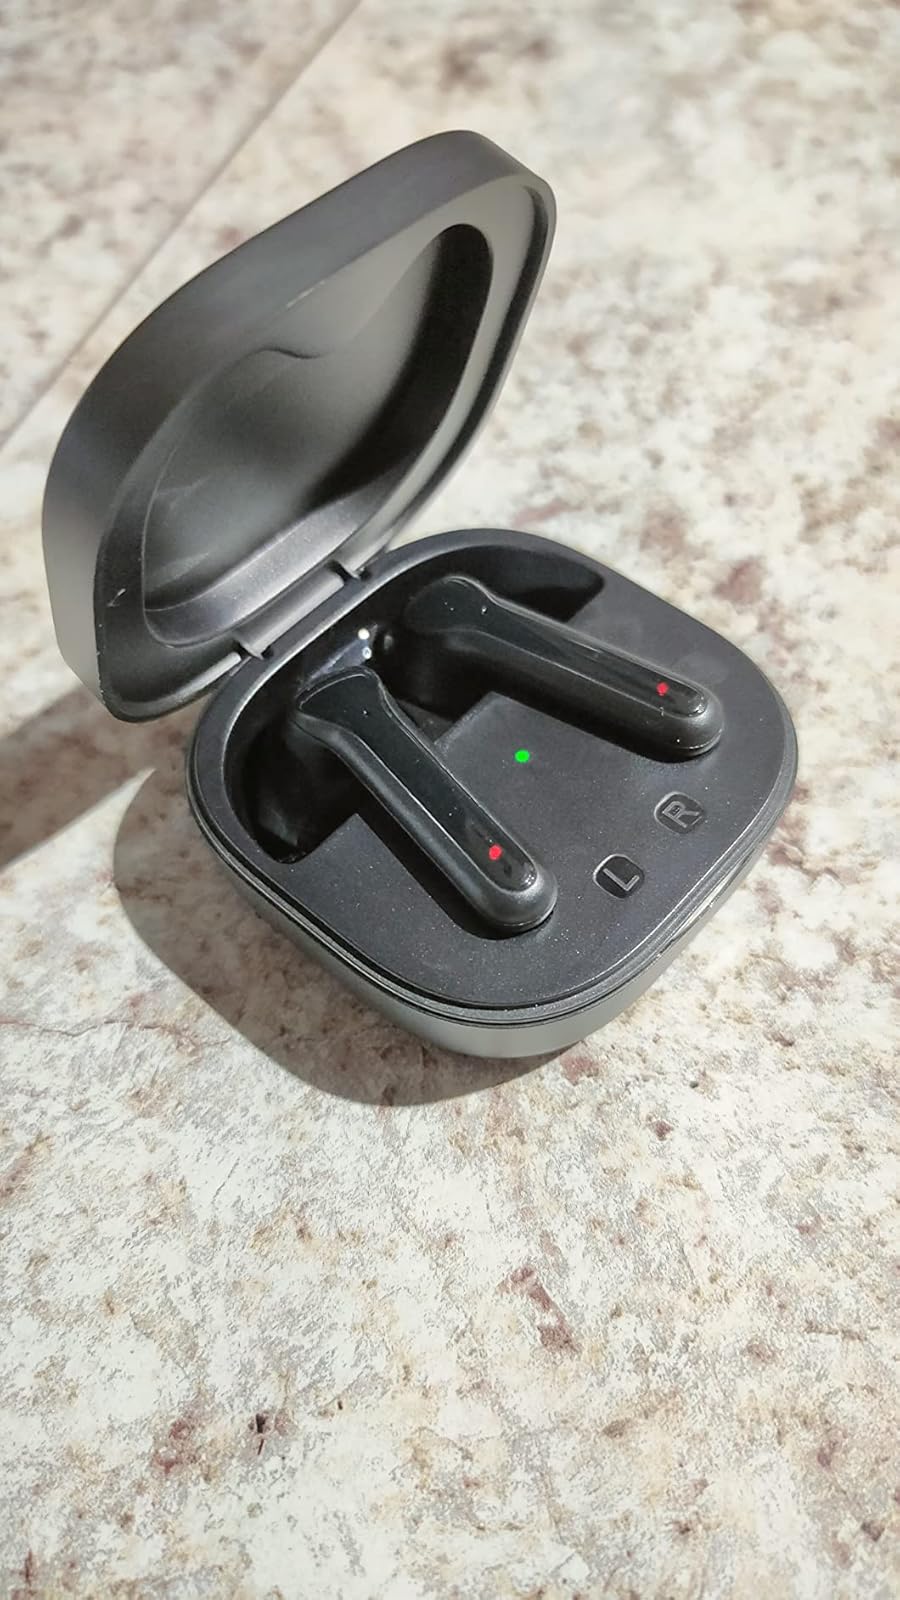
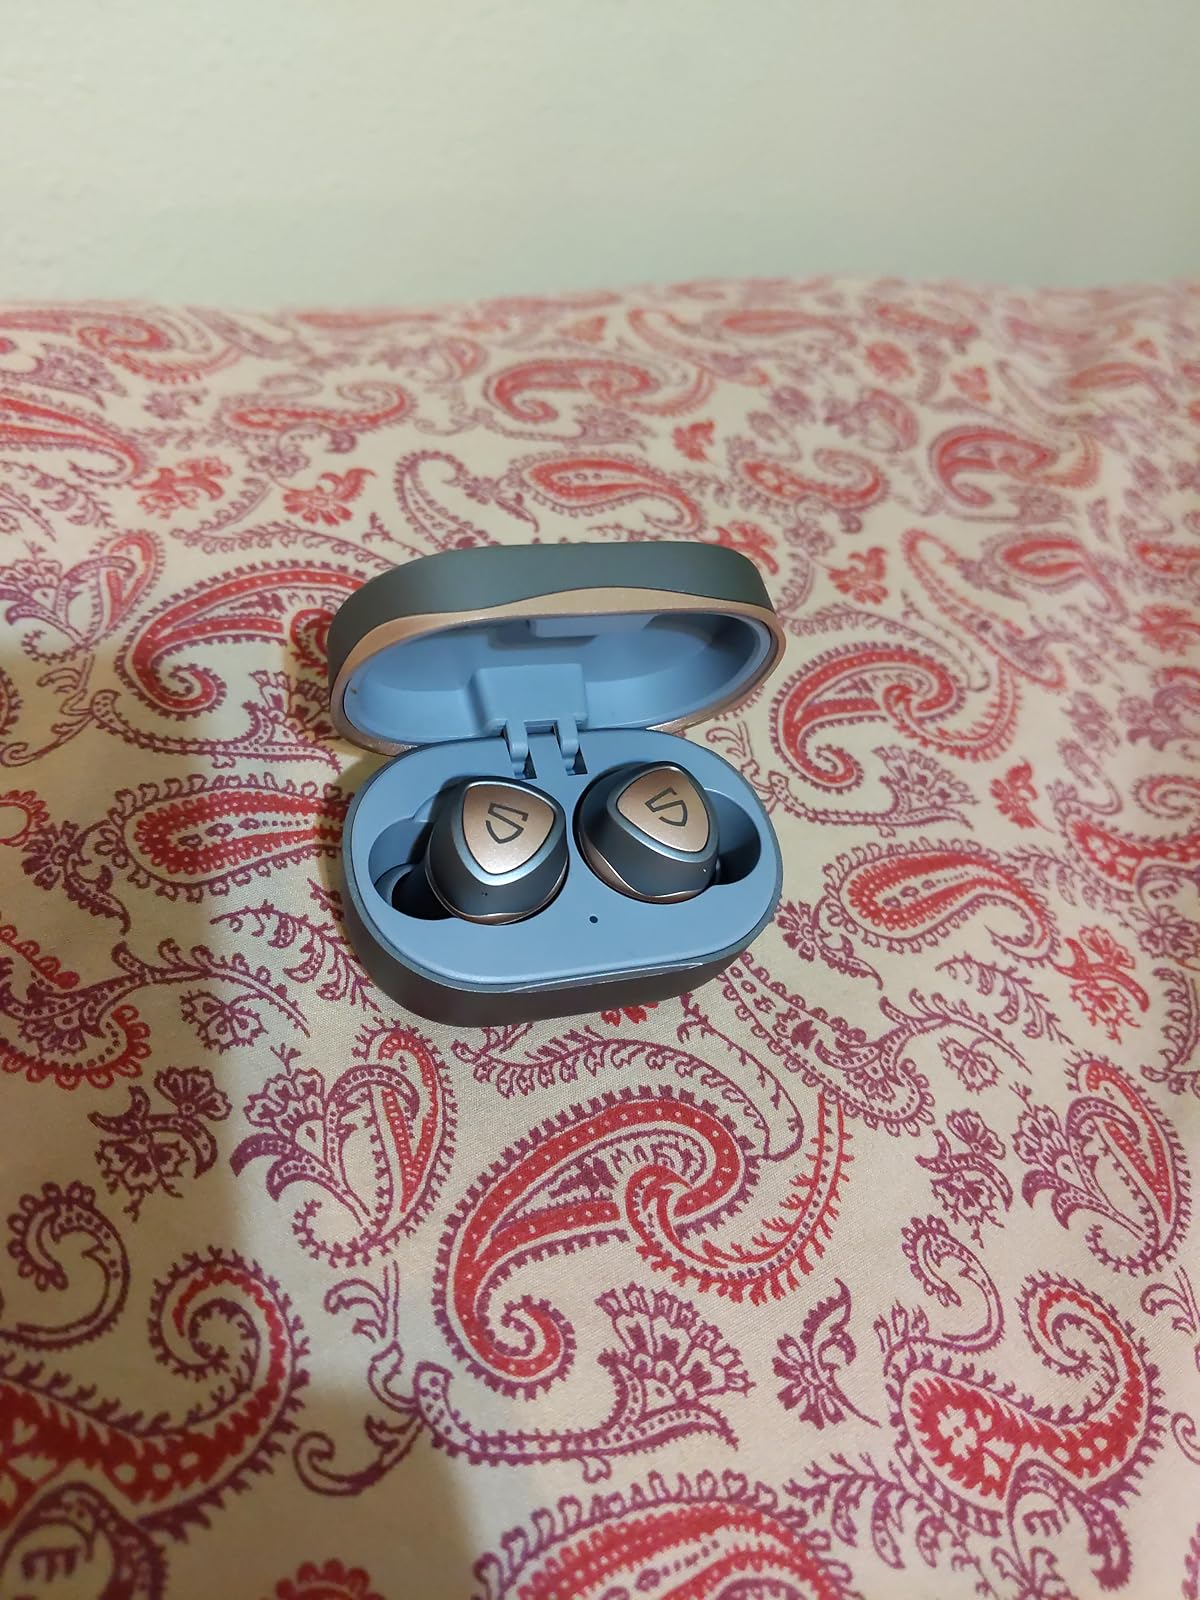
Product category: earbuds
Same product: no